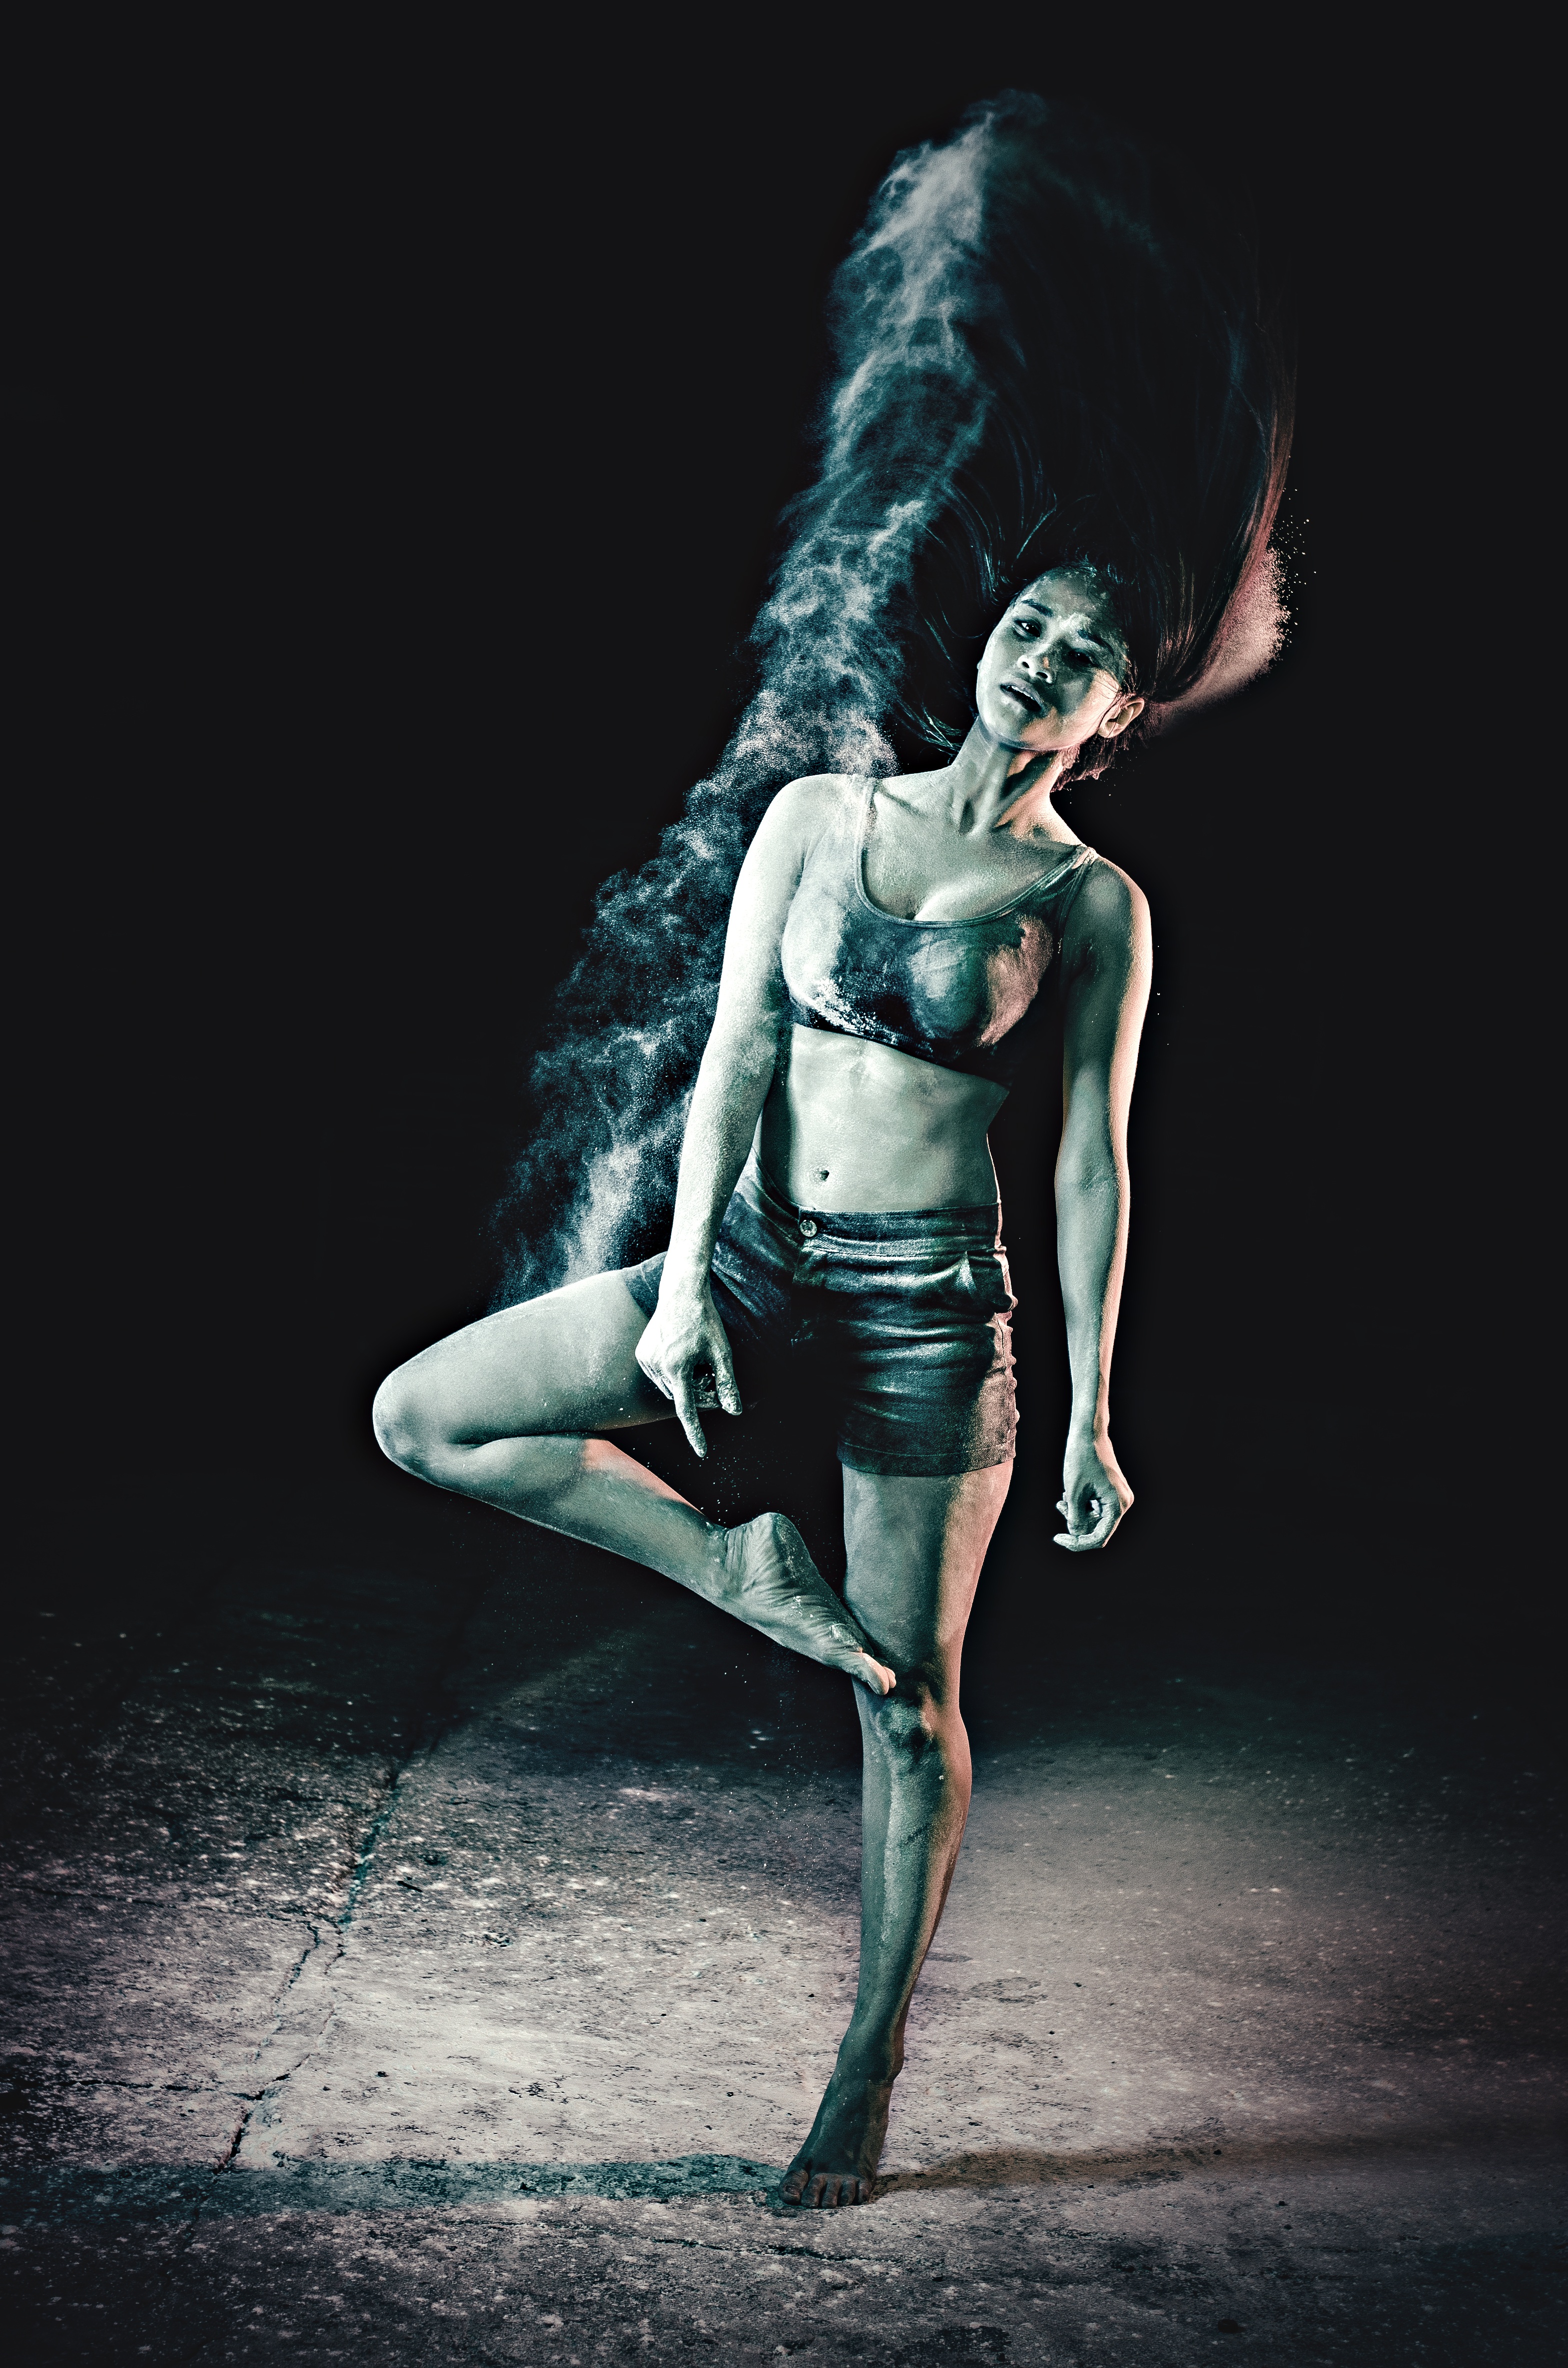
girl, woman, female, dance, artist, ballet, dancer, performance art, sports, performance, entertainment, performing arts, choreography, team sport, modern dance, concert dance, erotic dance